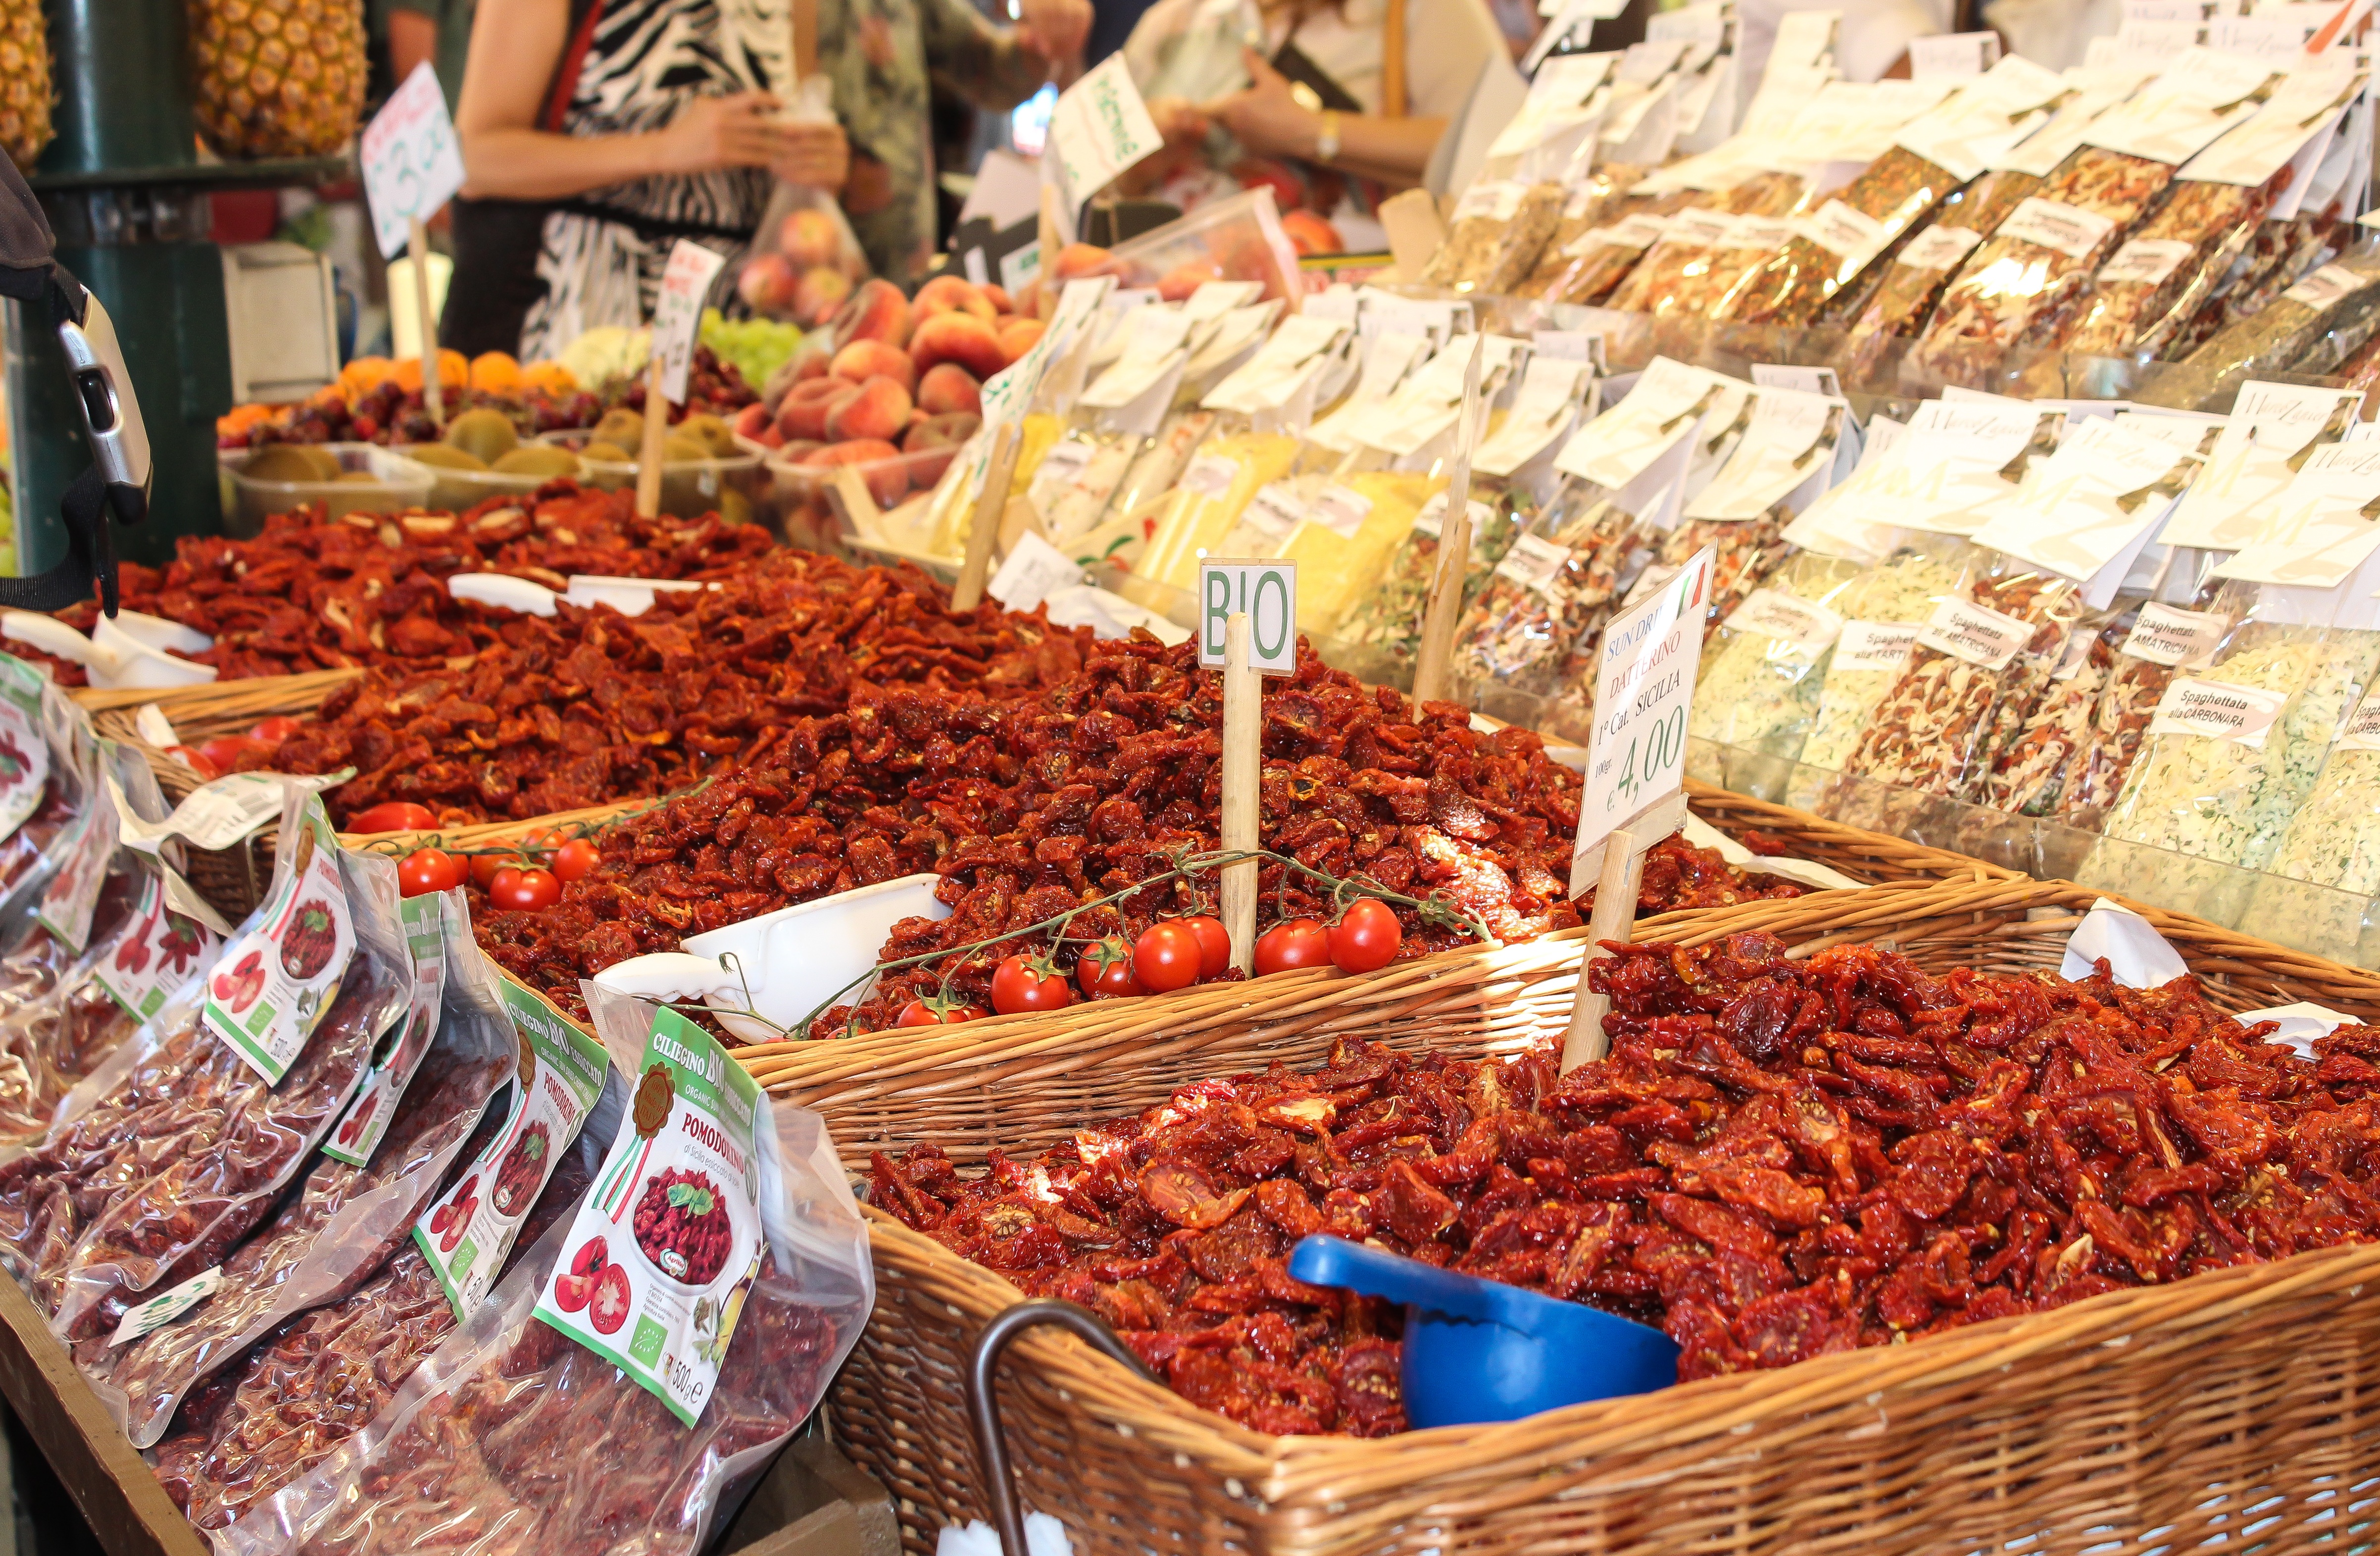
nature, city, dish, food, green, mediterranean, chili, red, vendor, produce, seafood, italy, bazaar, market, marketplace, venice, dried, basket, eat, delicious, basil, tomato, public space, flake, pepperoni, market stall, seasoning, stand, stall, spices, spicy, blade, baskets, oregano, herbs, paprika, fragrance, bio, adriatic sea, bude, dried herbs, human settlement, seafood boil